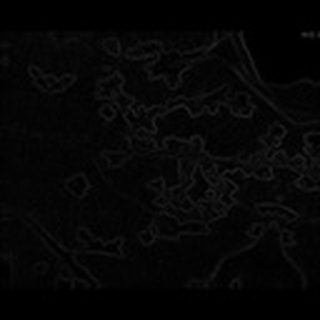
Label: cotton_bacterial_blight